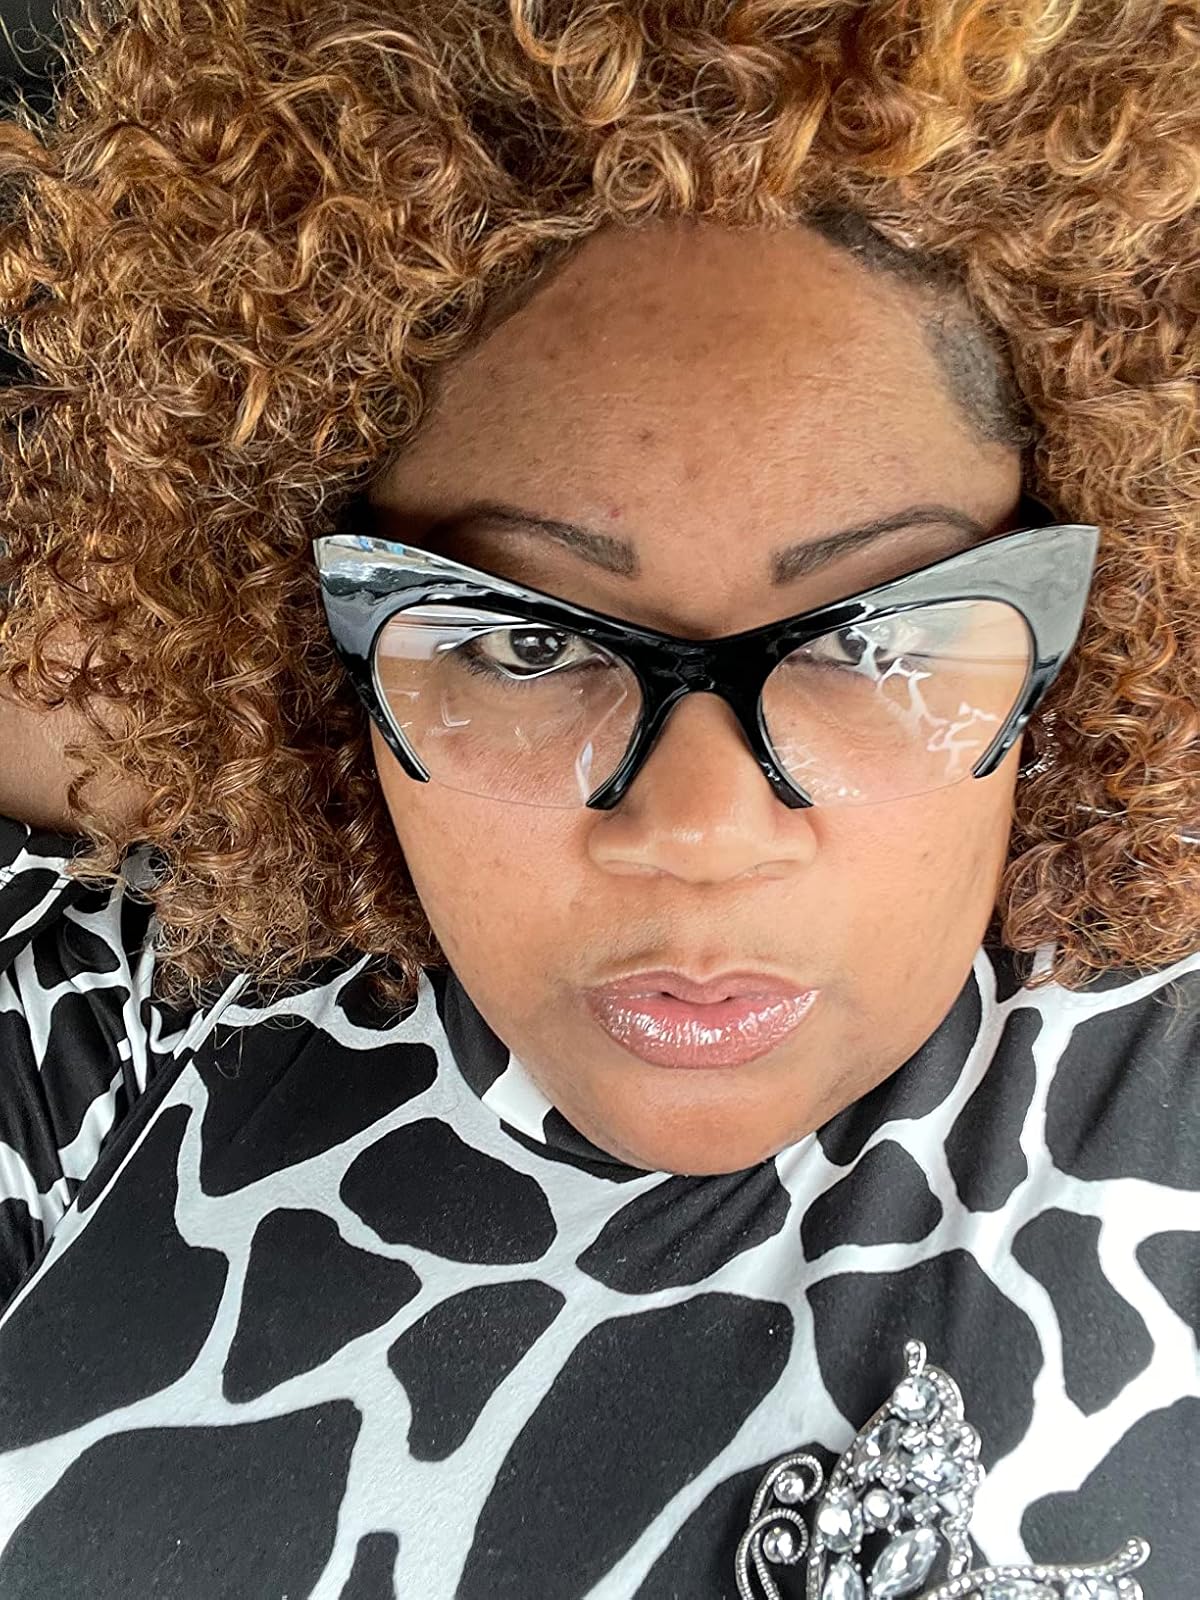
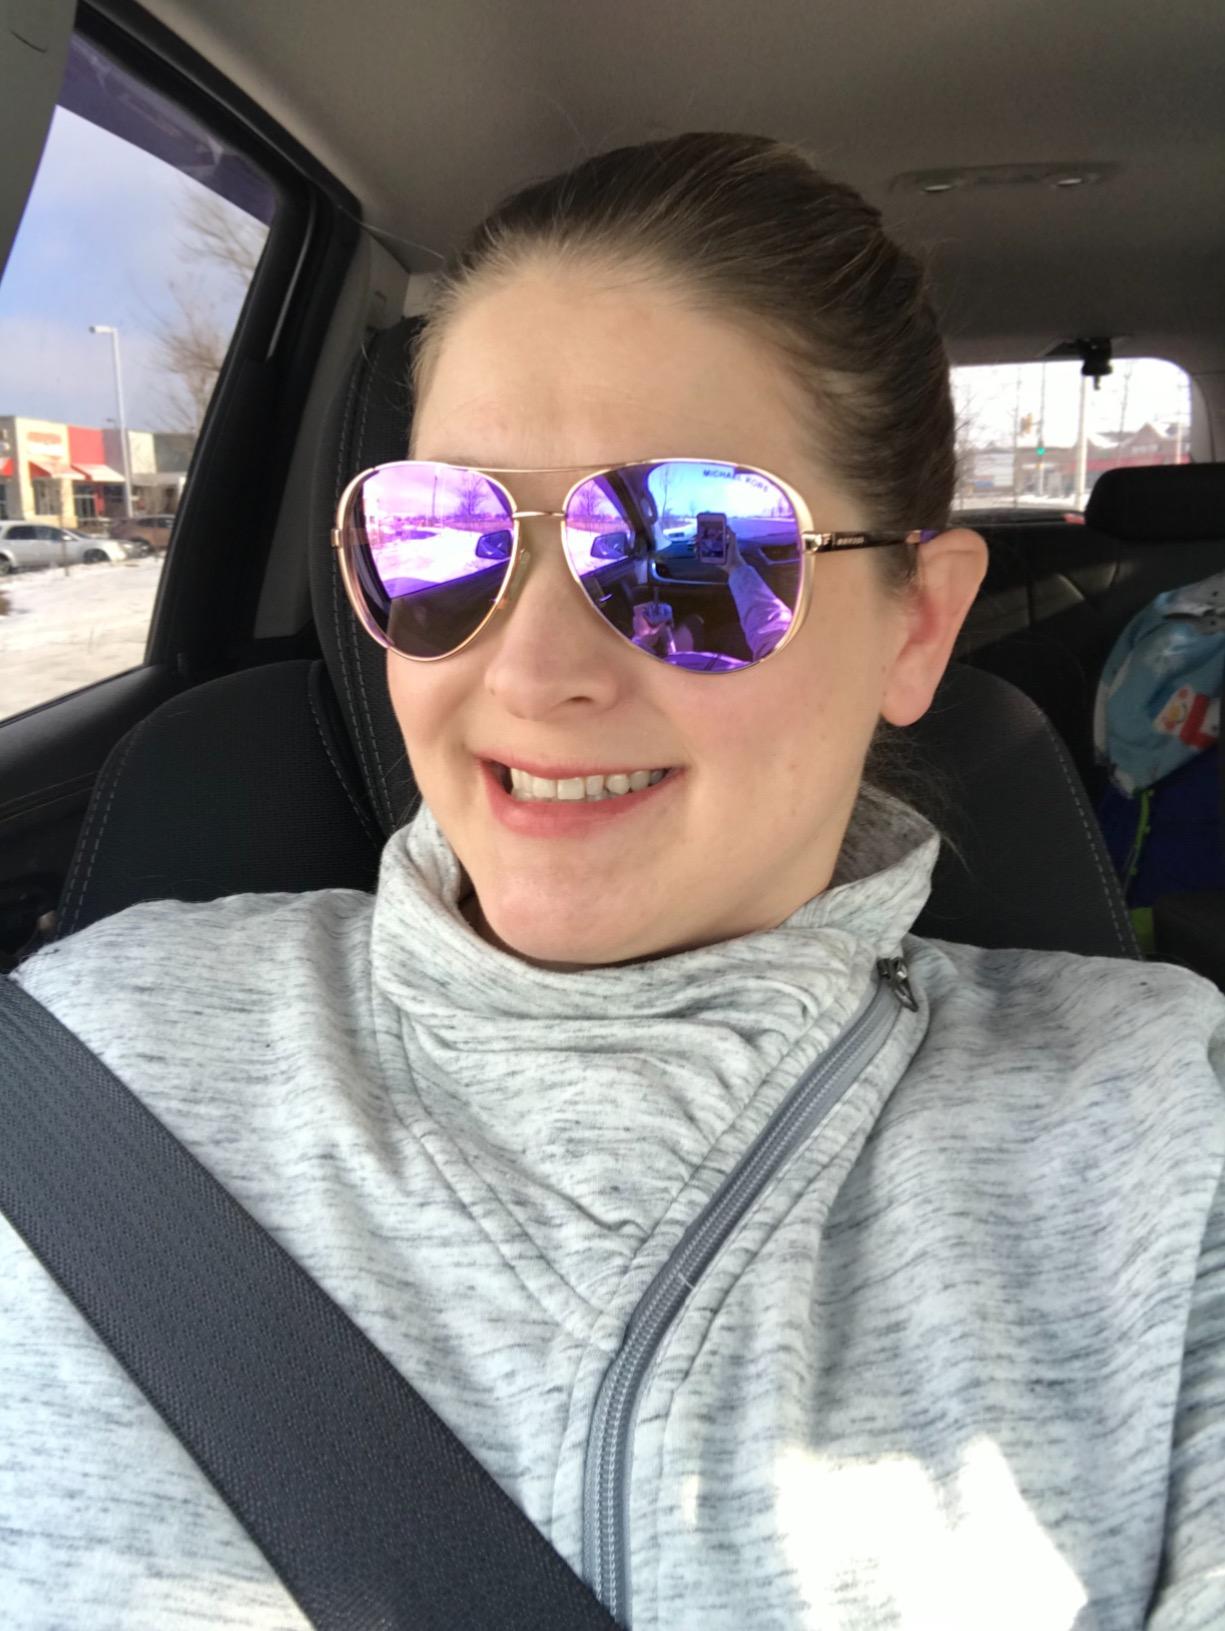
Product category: accessories_sunglasses
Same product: no